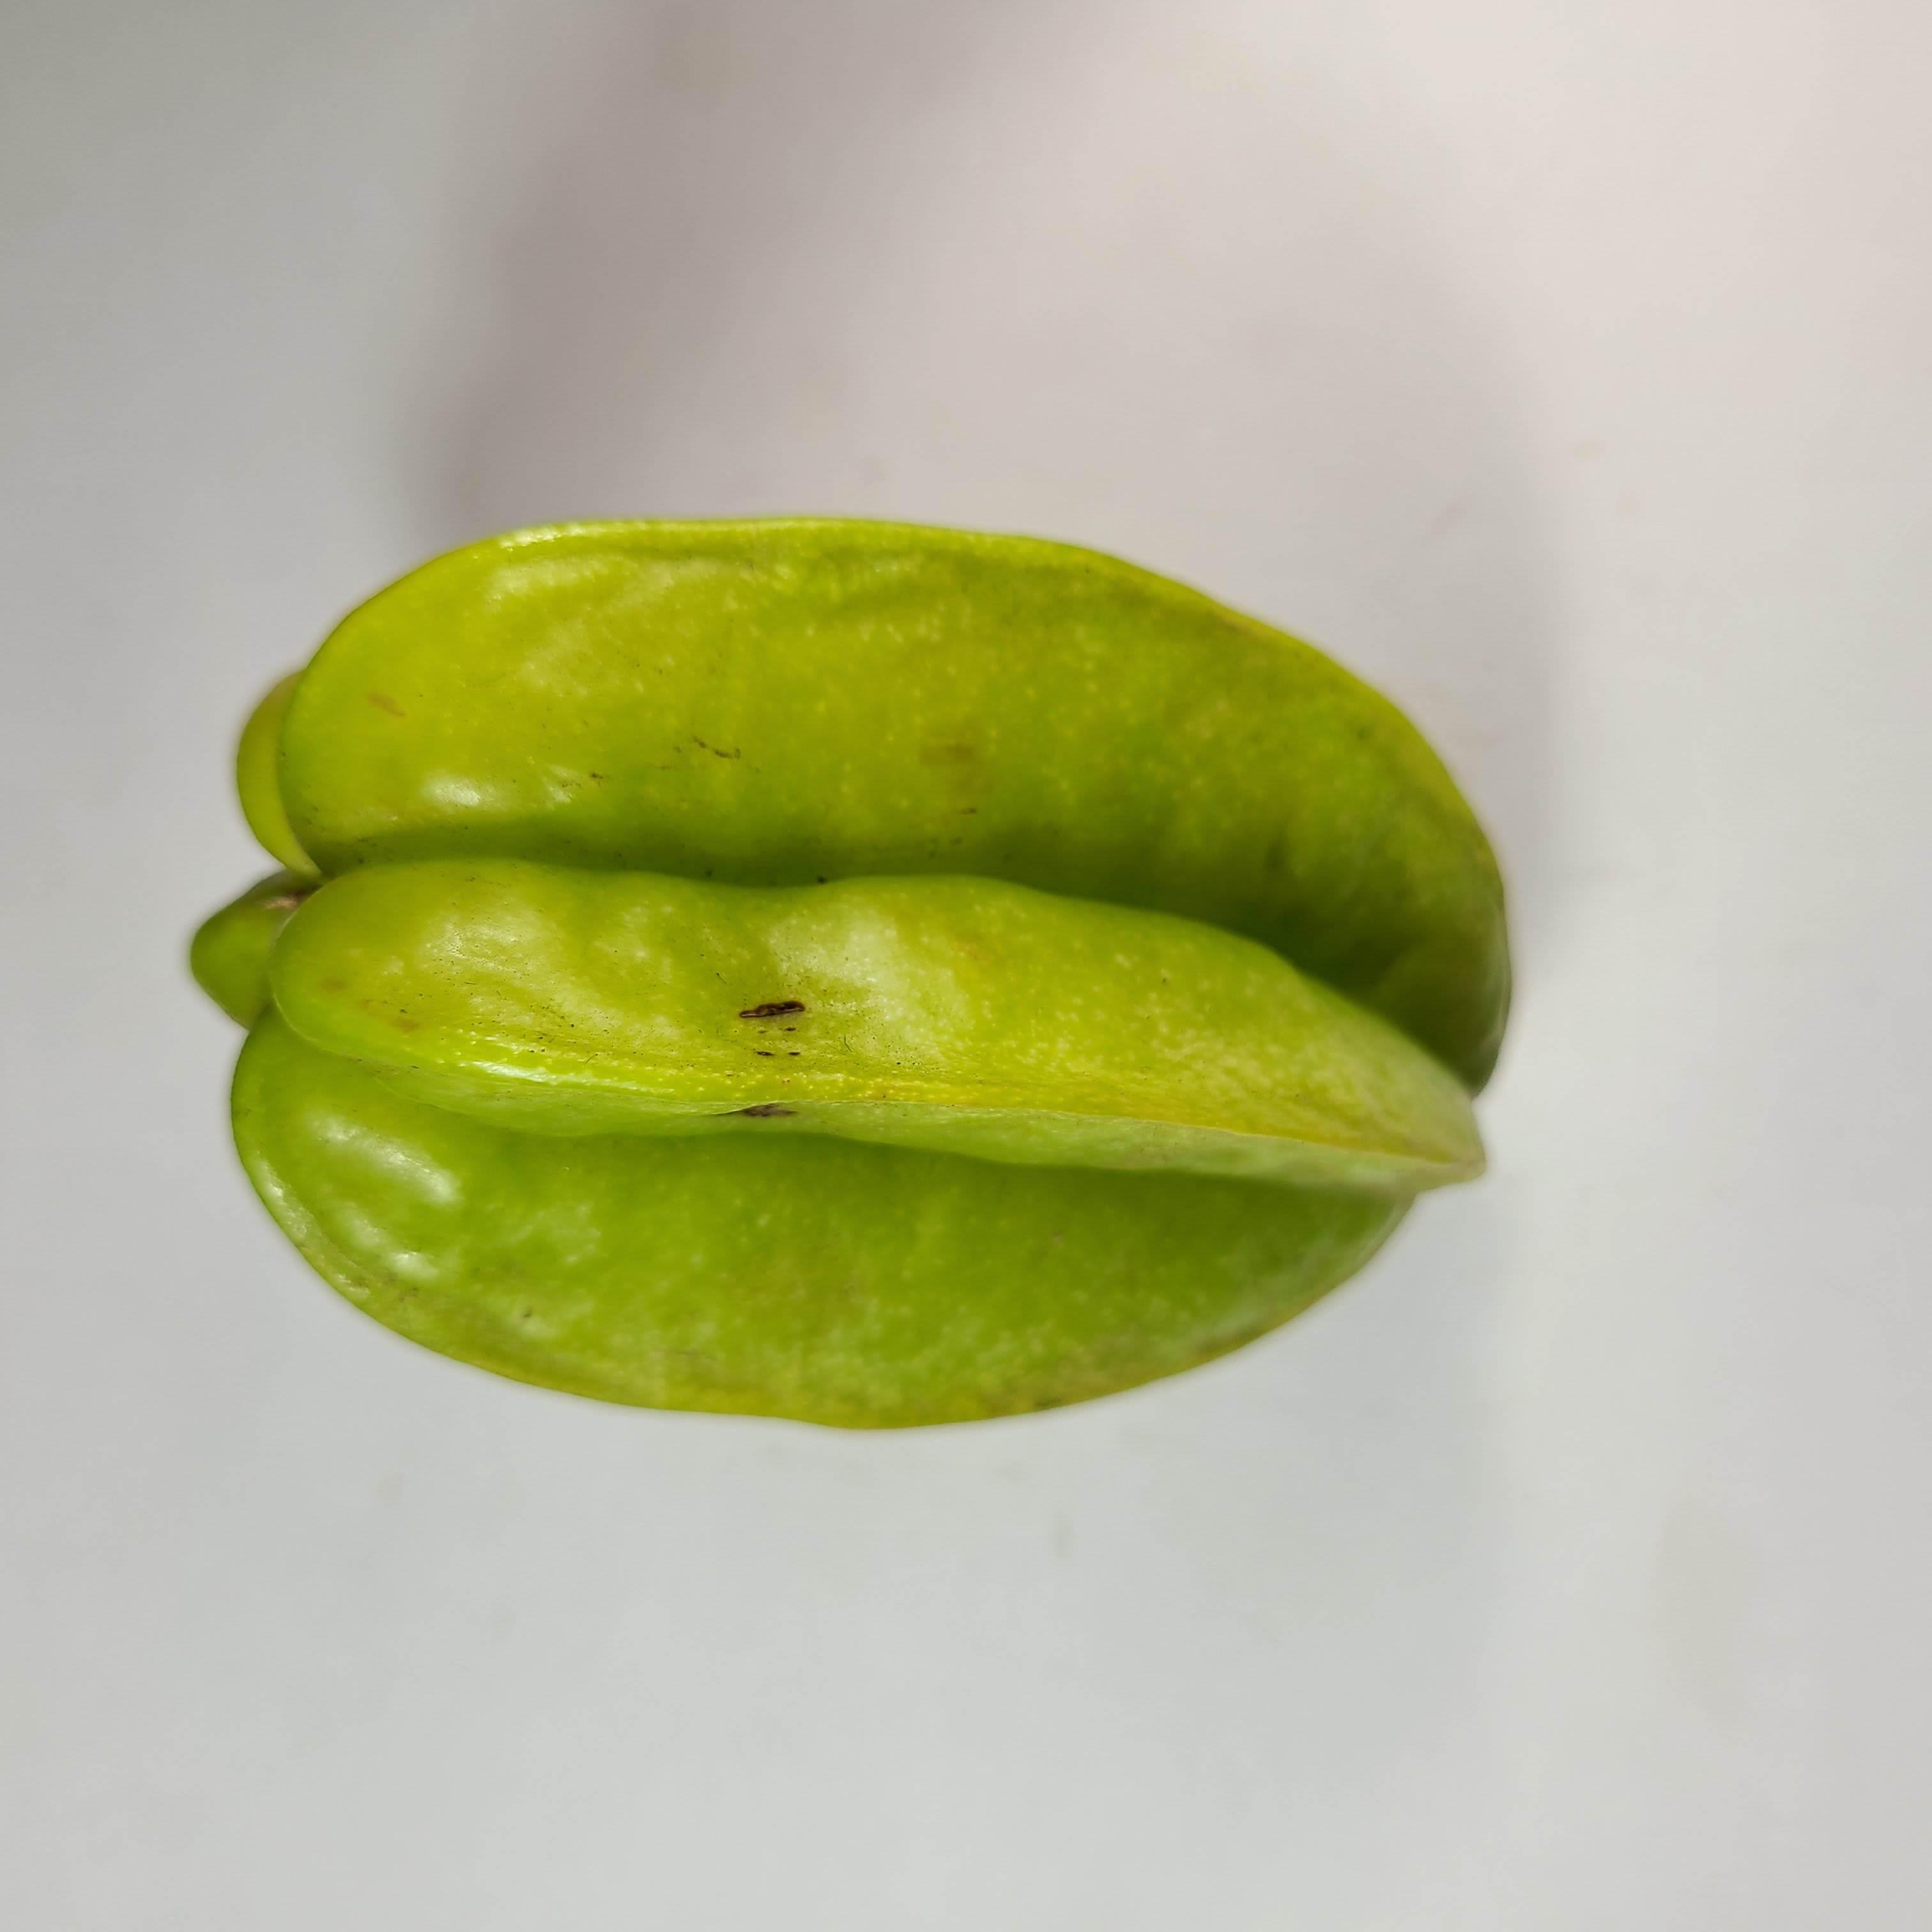
Label: Unhealthy Fruits